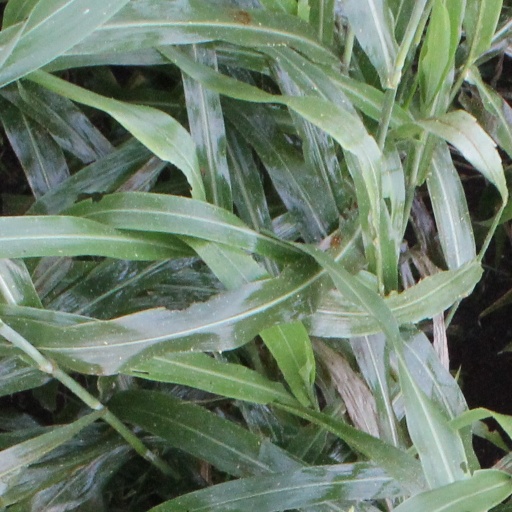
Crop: sorghum